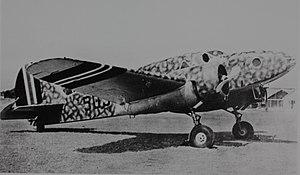
Le Caproni Ca.310 Libeccio était un avion de reconnaissance bimoteur monoplan italien qui fut utilisé pendant la seconde Guerre Mondiale. Dérivé du Ca.309, le CA.310 combattit durant la guerre d'Espagne et prit part aux premières phases de la seconde Guerre mondiale en Libye. Certains furent utilisés pour des missions temporaires d'attaque au sol en remplacement du Breda Ba.65. Les derniers Ca.310 furent retirés du service de l'Aeronautica Militare en 1948.